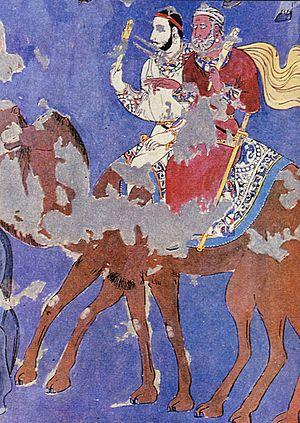
Procession avec le roi de Samarcande (détail), peinture murale d’Afrasyab, mur sud. Musée d’Afrasyab, Samarcande. – Image (pp. 110—111) dan le livre De Kaboul à Samarcande
Samarcande ou parfois Samarkand, population 400 000 habitants, est une ville d'Ouzbékistan, capitale de la province de Samarcande. Riche en monuments historiques, Samarcande a été proclamée en 2001 par l'UNESCO carrefour de cultures et site du patrimoine mondial. Depuis 2009, la ville de Samarcande a subi de nombreux réaménagements urbains : un mur sépare aujourd'hui les quartiers populaires des grands monuments de la ville et des quartiers centenaires comme celui d'Iskandarov ont été détruits ; leurs habitants ont été relogés de force en périphérie de la ville.